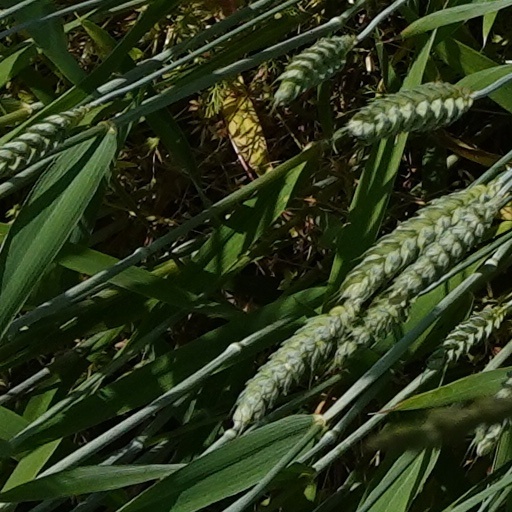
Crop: wheat